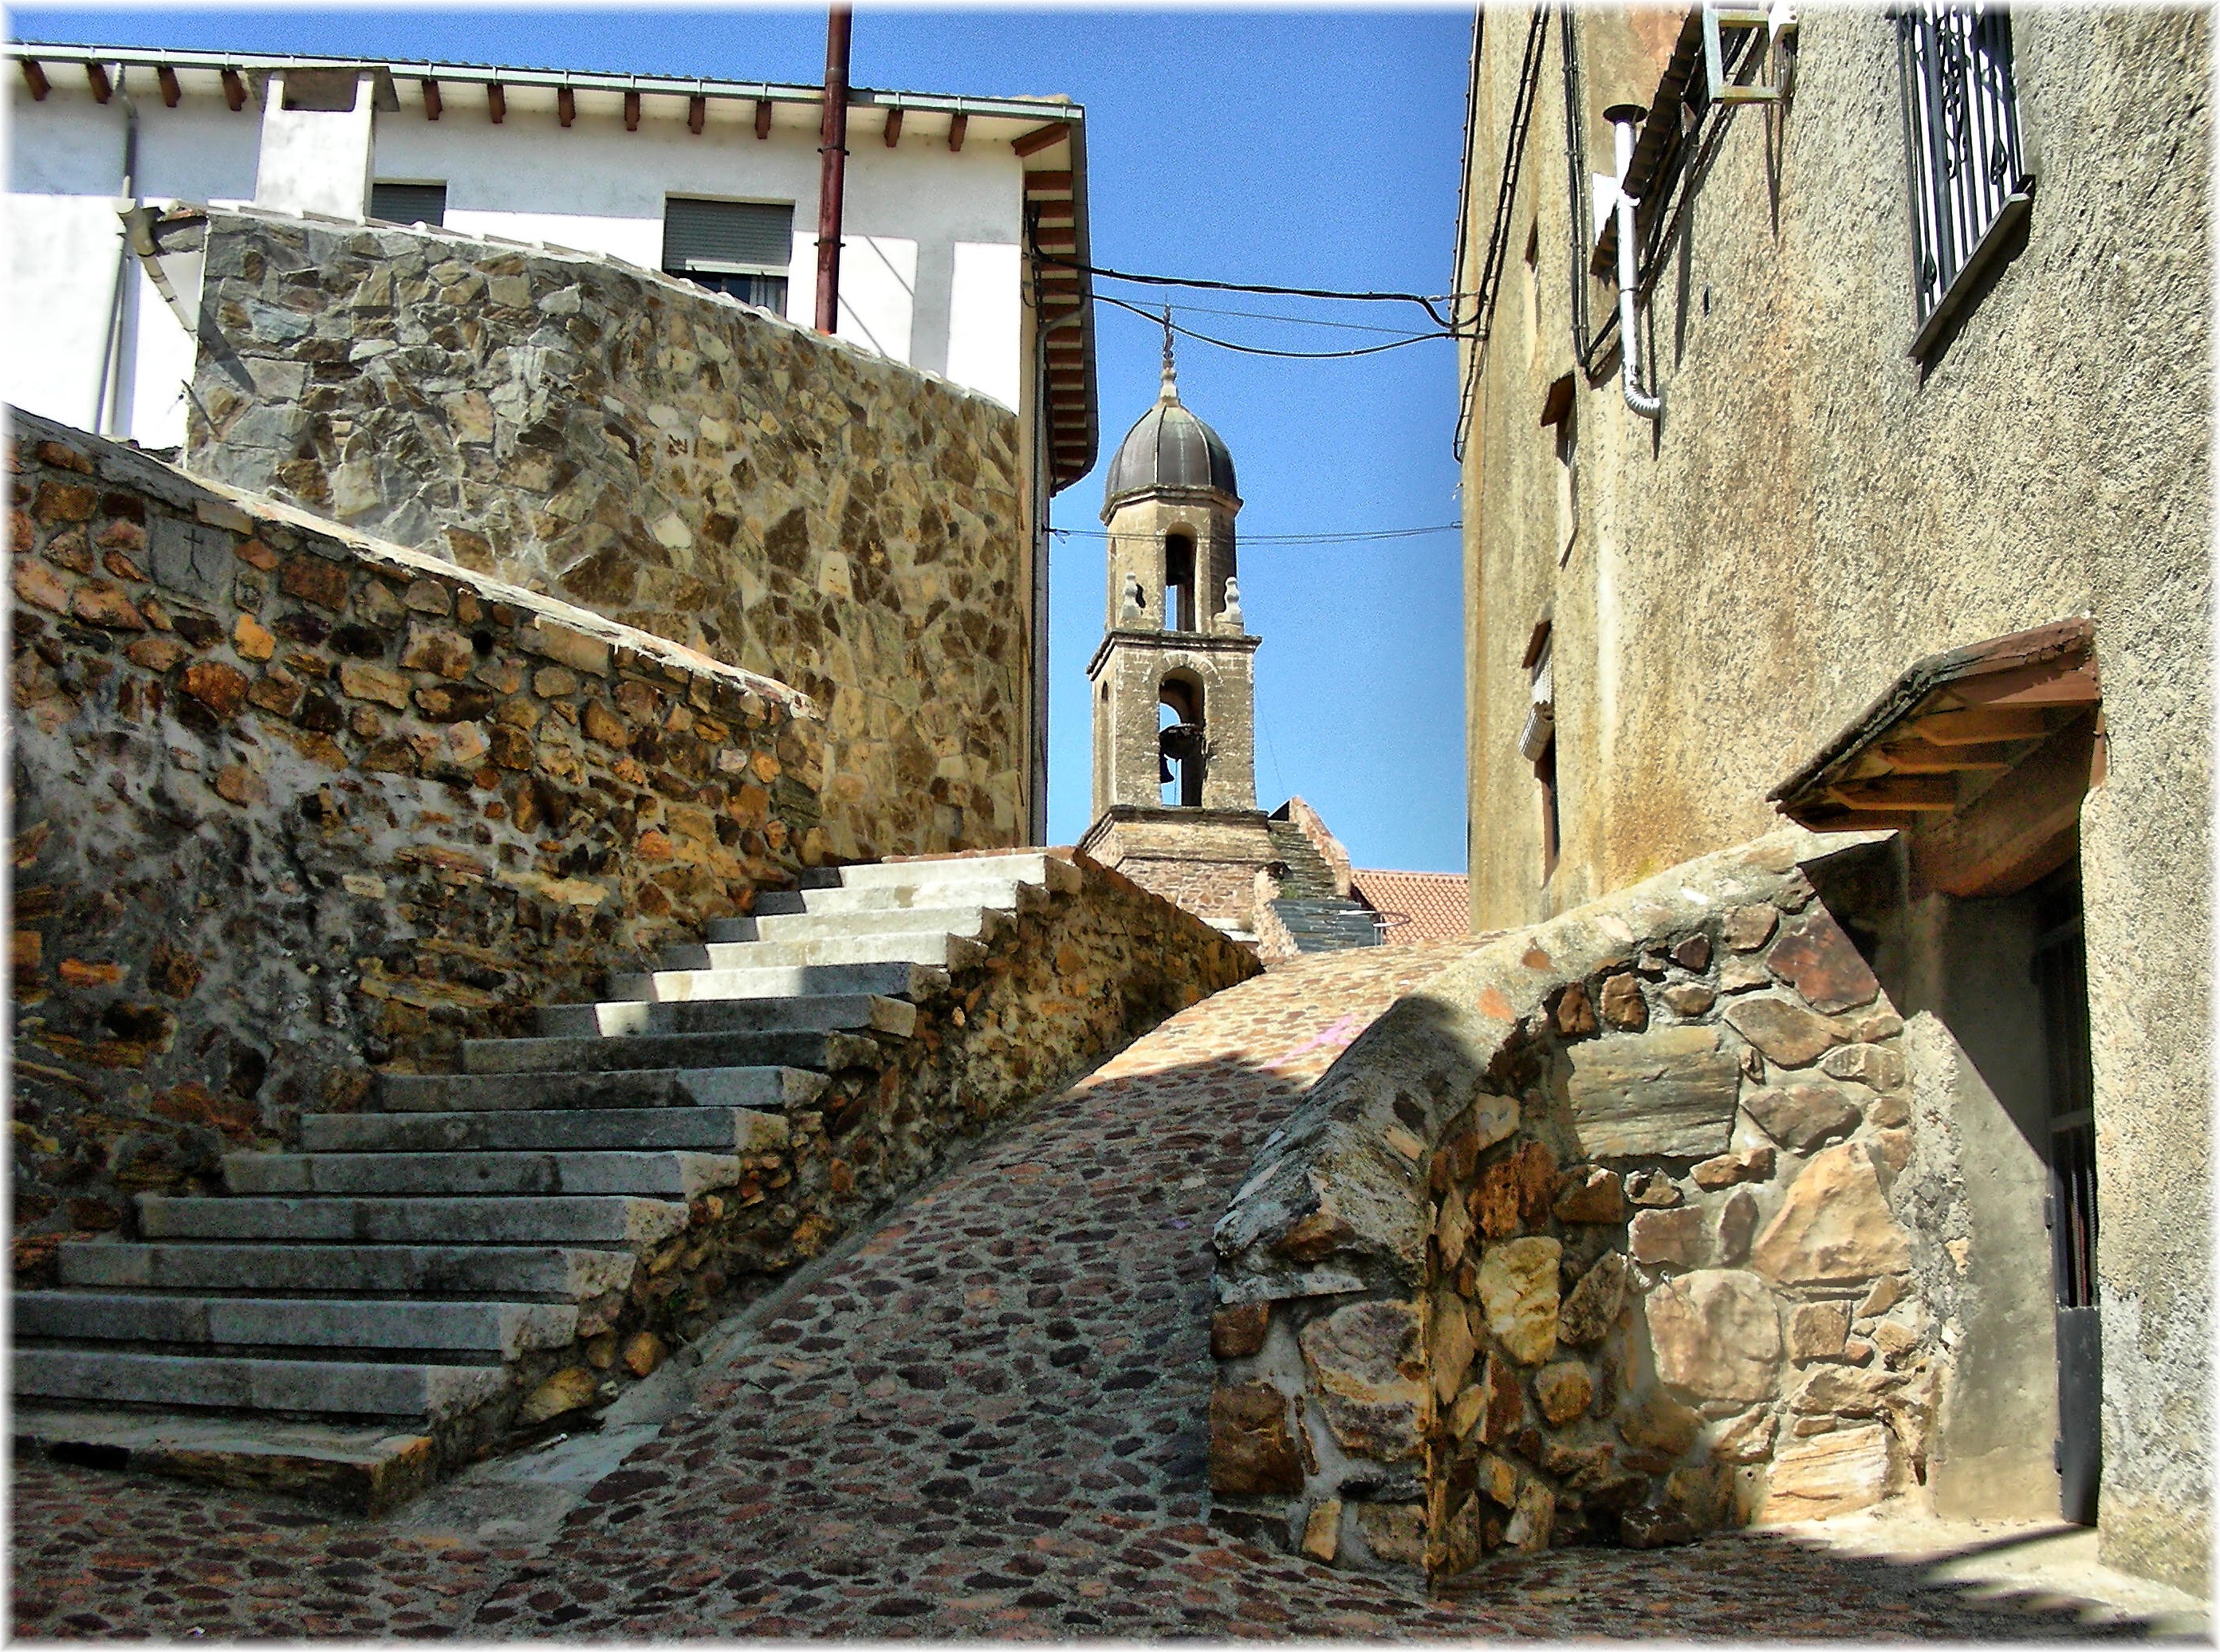
wall, art, ruins, history, ancient history